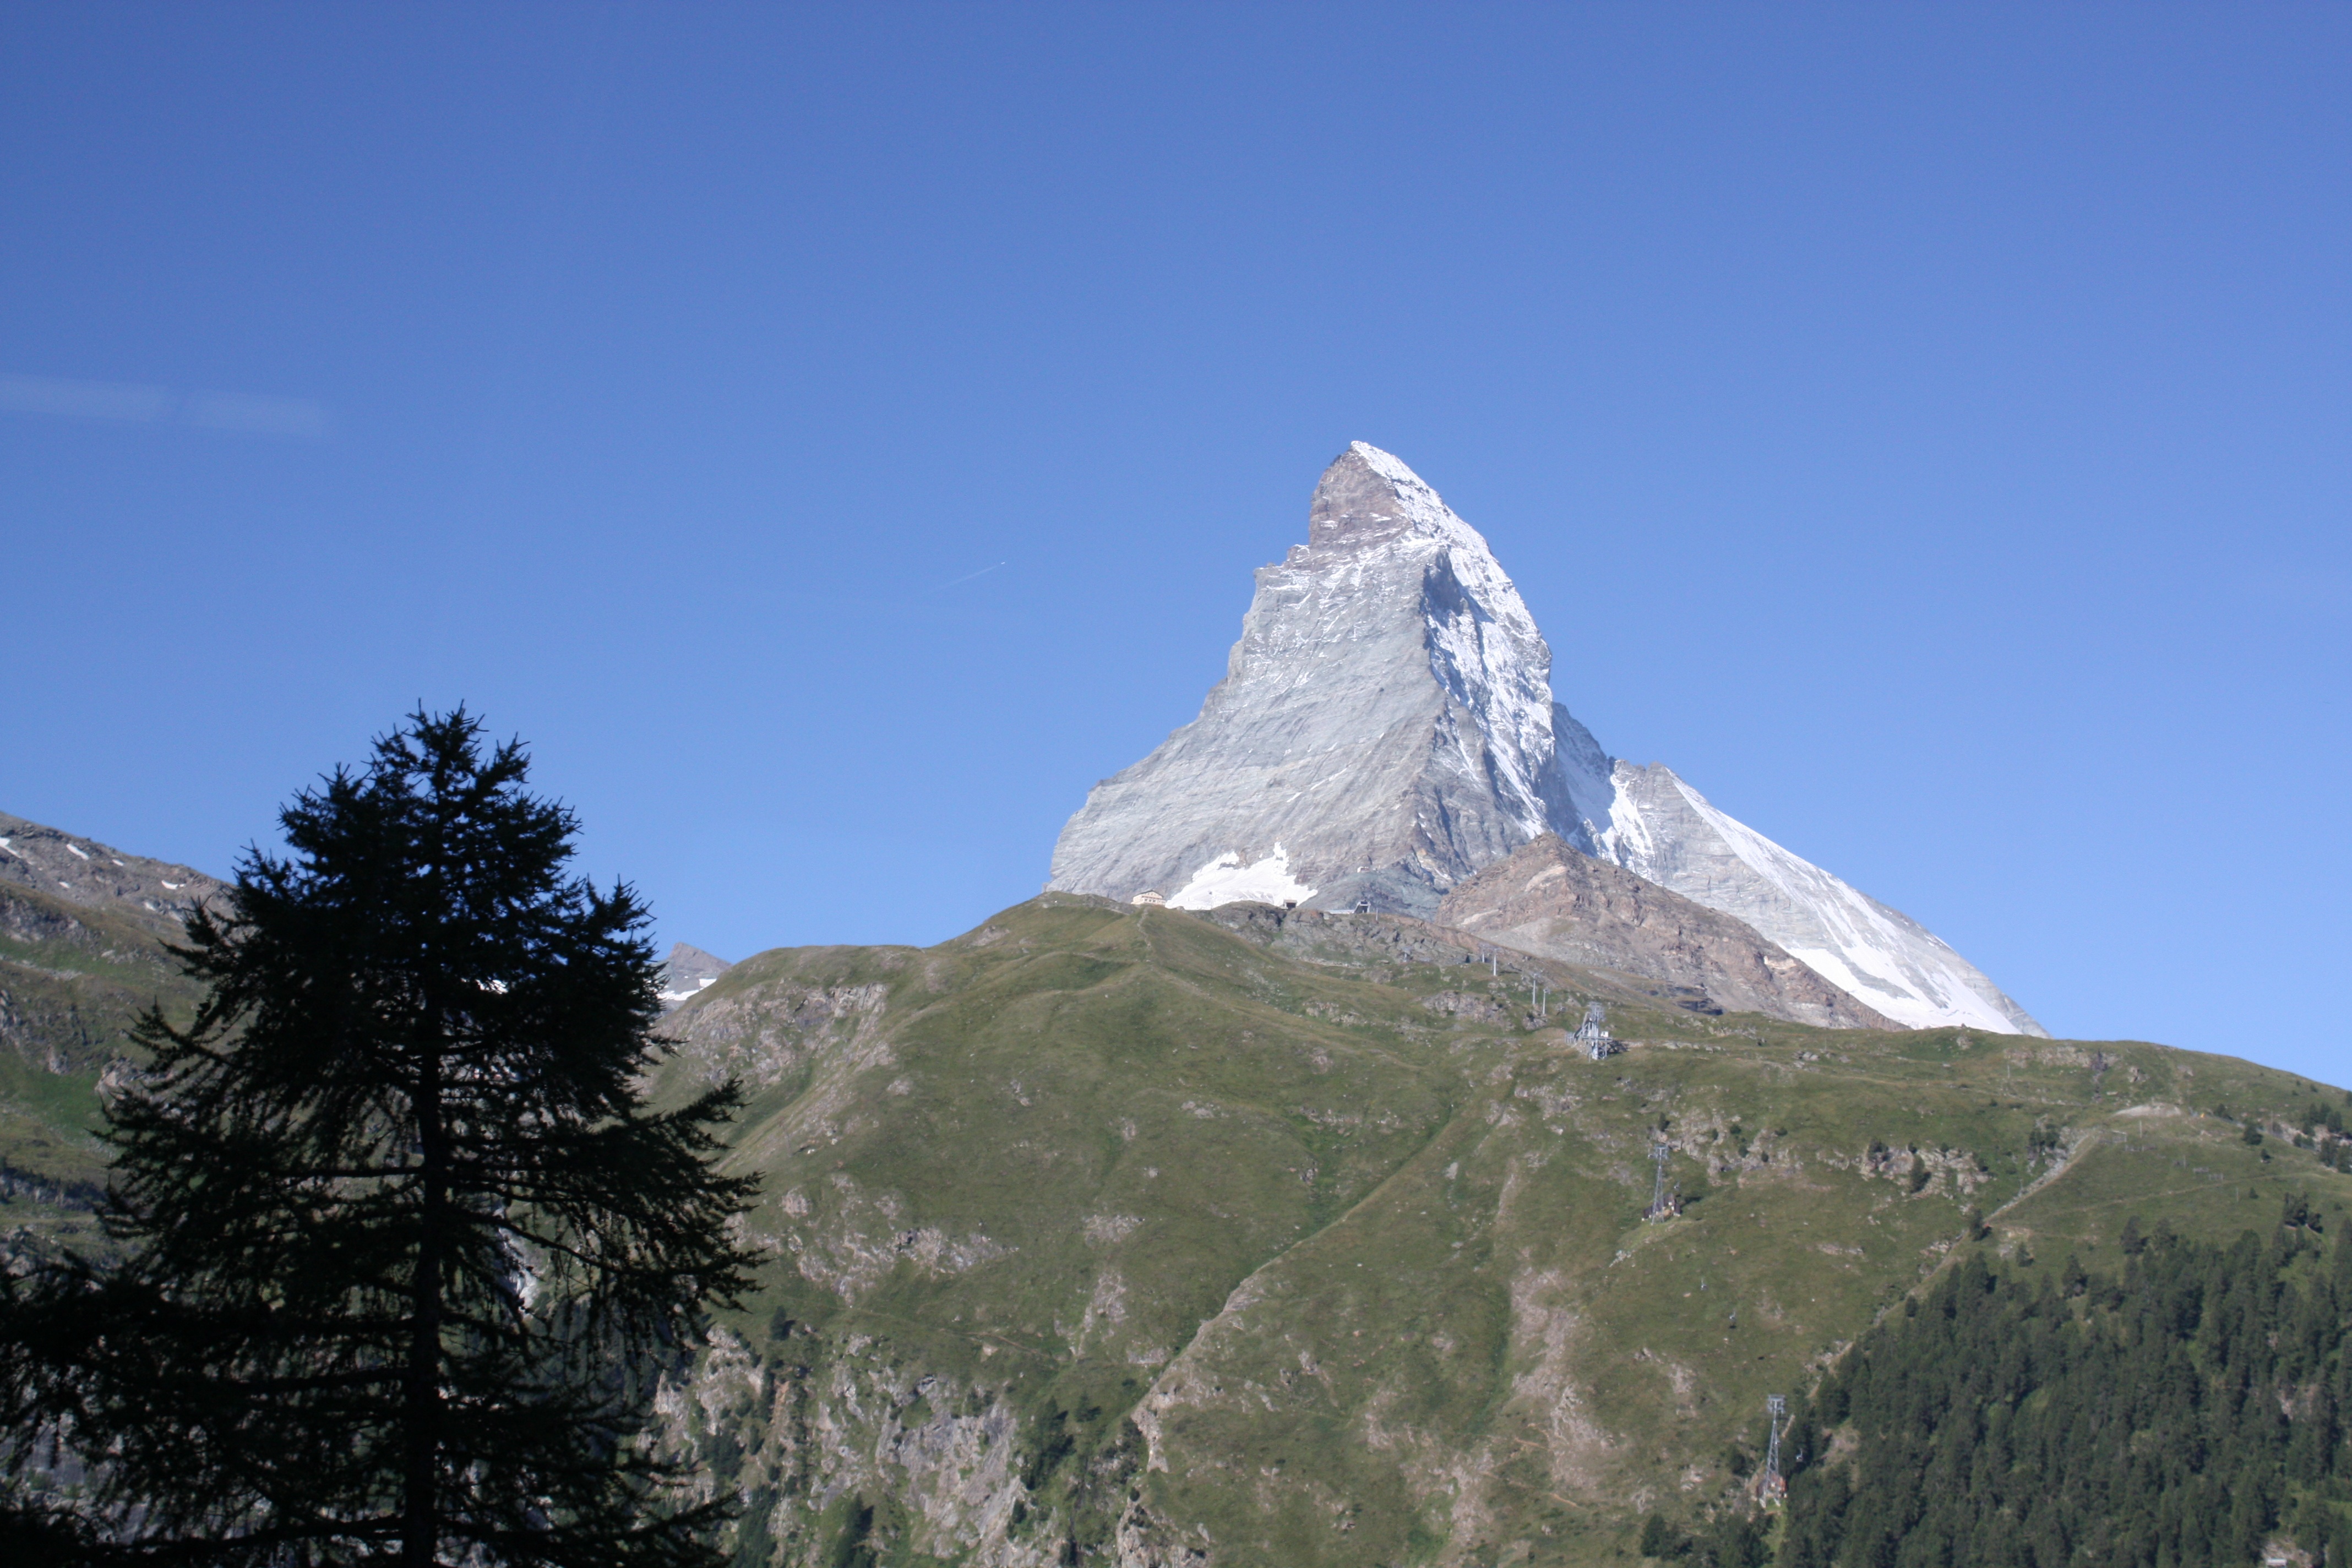
landscape, wilderness, mountain, snow, adventure, mountain range, alpine, ridge, summit, massif, mountains, alps, plateau, switzerland, fell, cirque, high mountains, valais, landform, mountain pass, alpinism, series 4000, zermatt, matterhorn, geographical feature, mountainous landforms